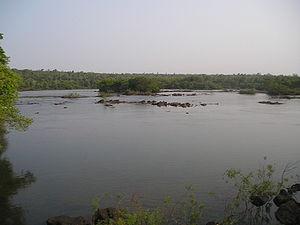
Chutes d'Iguazú, dans la Province de Misiones (Argentine). Português: Cataratas do Iguaçu, em Província de Misiones (Argentina).
La rivière Iguaçu, ou Iguazú, est un affluent du río Paraná à la triple frontière entre l'Argentine, le Brésil et le Paraguay. Elle prend ses sources dans la Serra do Mar, dans l'État du Paraná au Brésil. Elle s'étend sur une longueur de 1 320 km et est surtout connue grâce aux chutes d'Iguaçu.